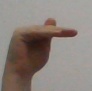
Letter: khaa